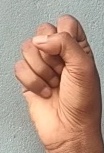
ASL sign: S